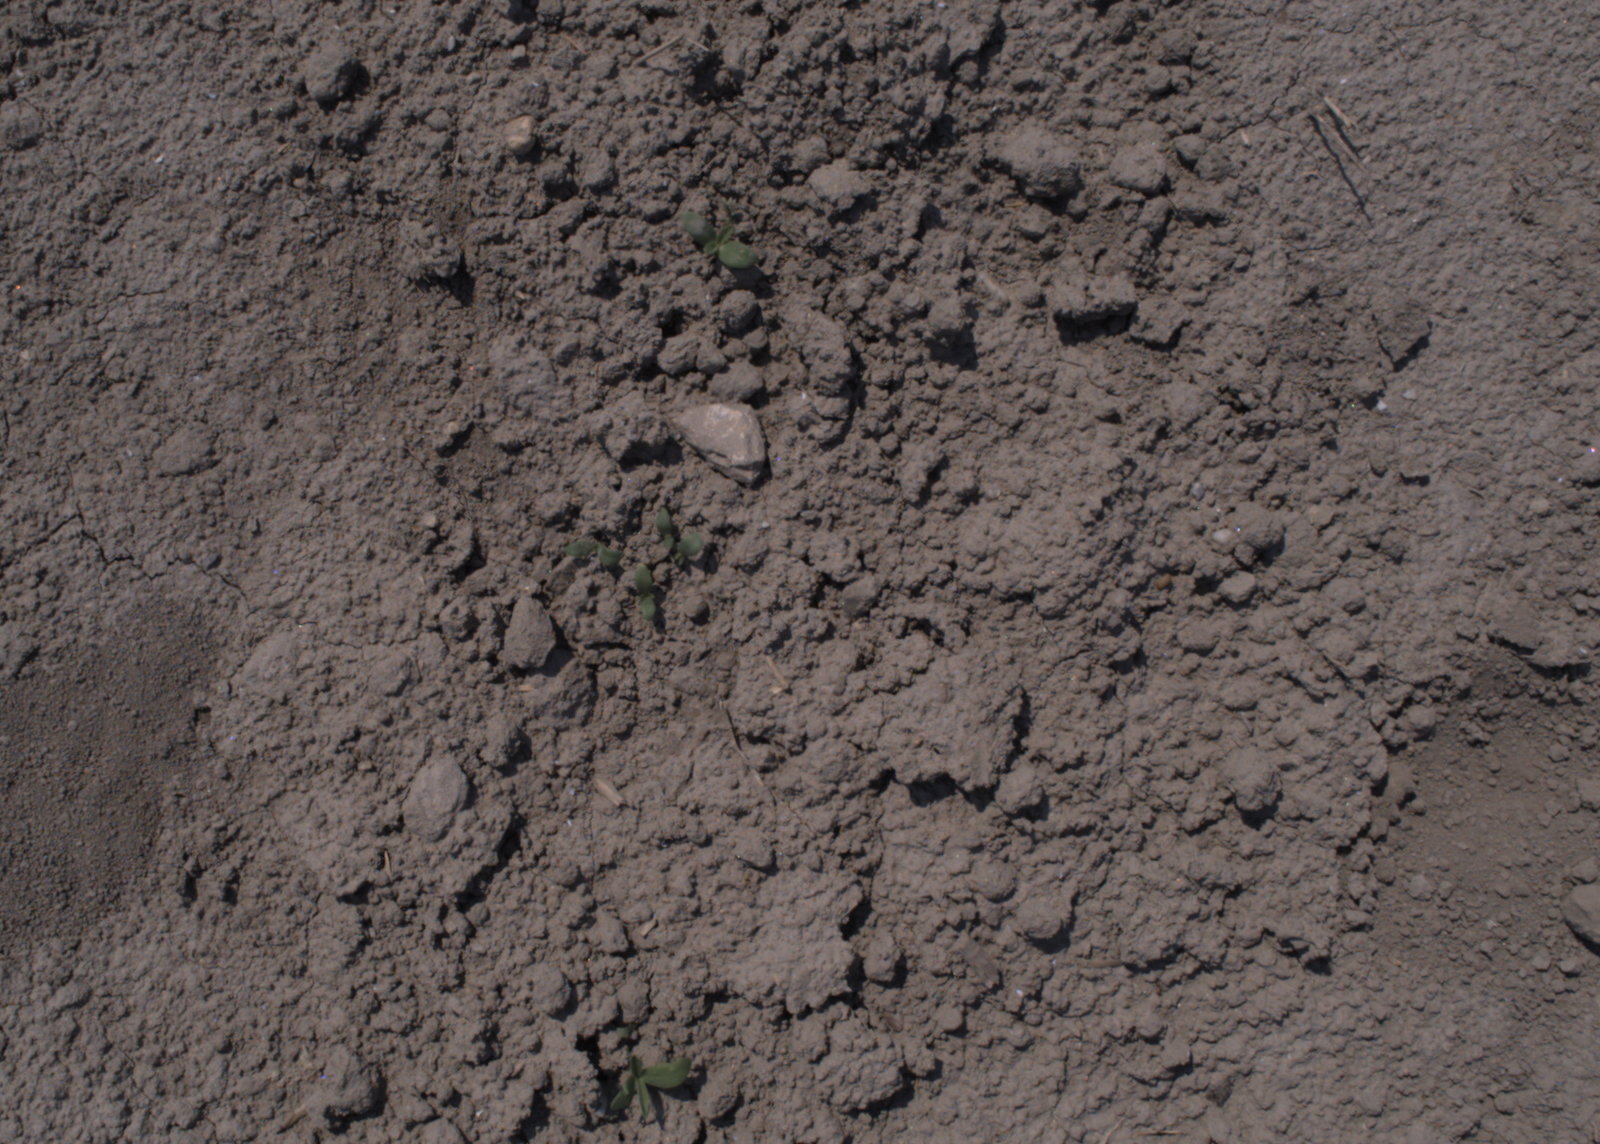
Capture date: 10.08.2020 12:34:16
Weather: sunny
Wind: light
Seeding date: 21.07.2020
Plant canopy height (mm): 930